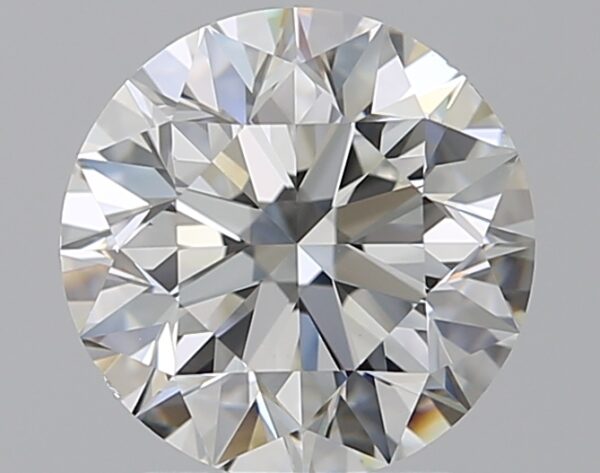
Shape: round
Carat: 2
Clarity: VS2
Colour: G
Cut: EX
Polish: EX
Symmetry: EX
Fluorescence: N
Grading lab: GIA
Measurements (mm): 7.93 x 7.98 x 5.06